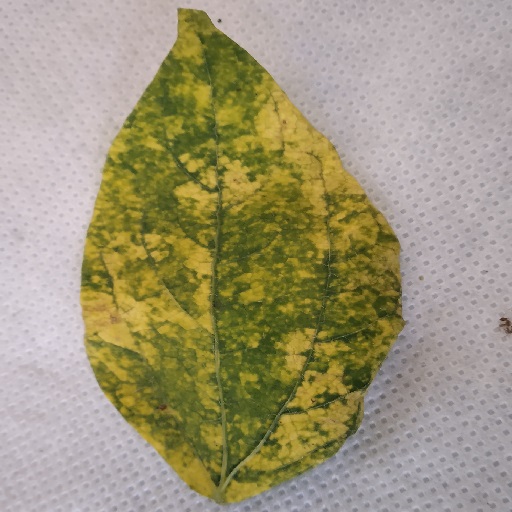
Label: Yellow Mosaic